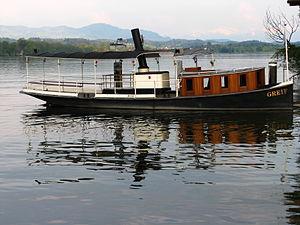
En 1823 apparaît sur le Léman le premier bateau à vapeur de Suisse, le Guillaume Tell, sur l'initiative d'Edward Church, alors consul des États-Unis en France.